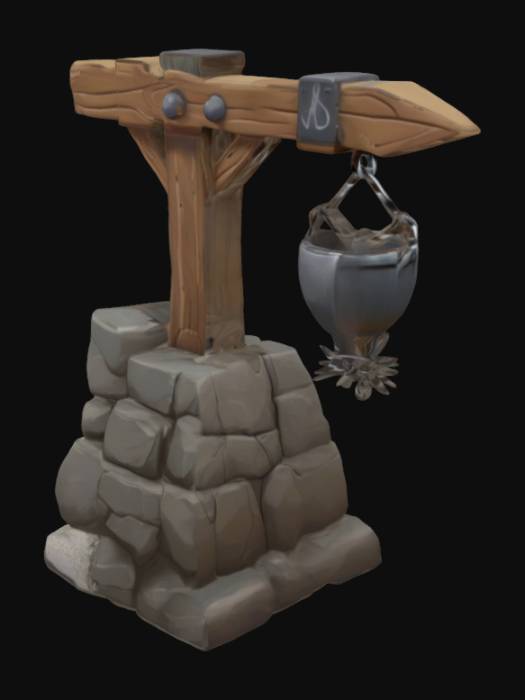
미적 점수 (1~10점): 8